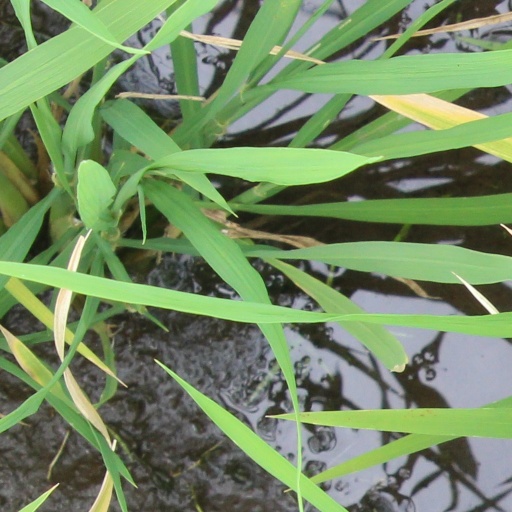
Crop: rice